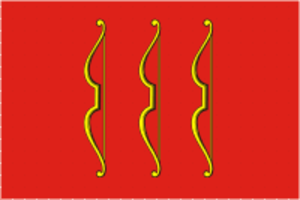
Velikié Louki est une ville de l'oblast de Pskov, en Russie. Avec une population de 94 021 habitants en 2016, Velikie Louki est la deuxième ville de l'oblast.